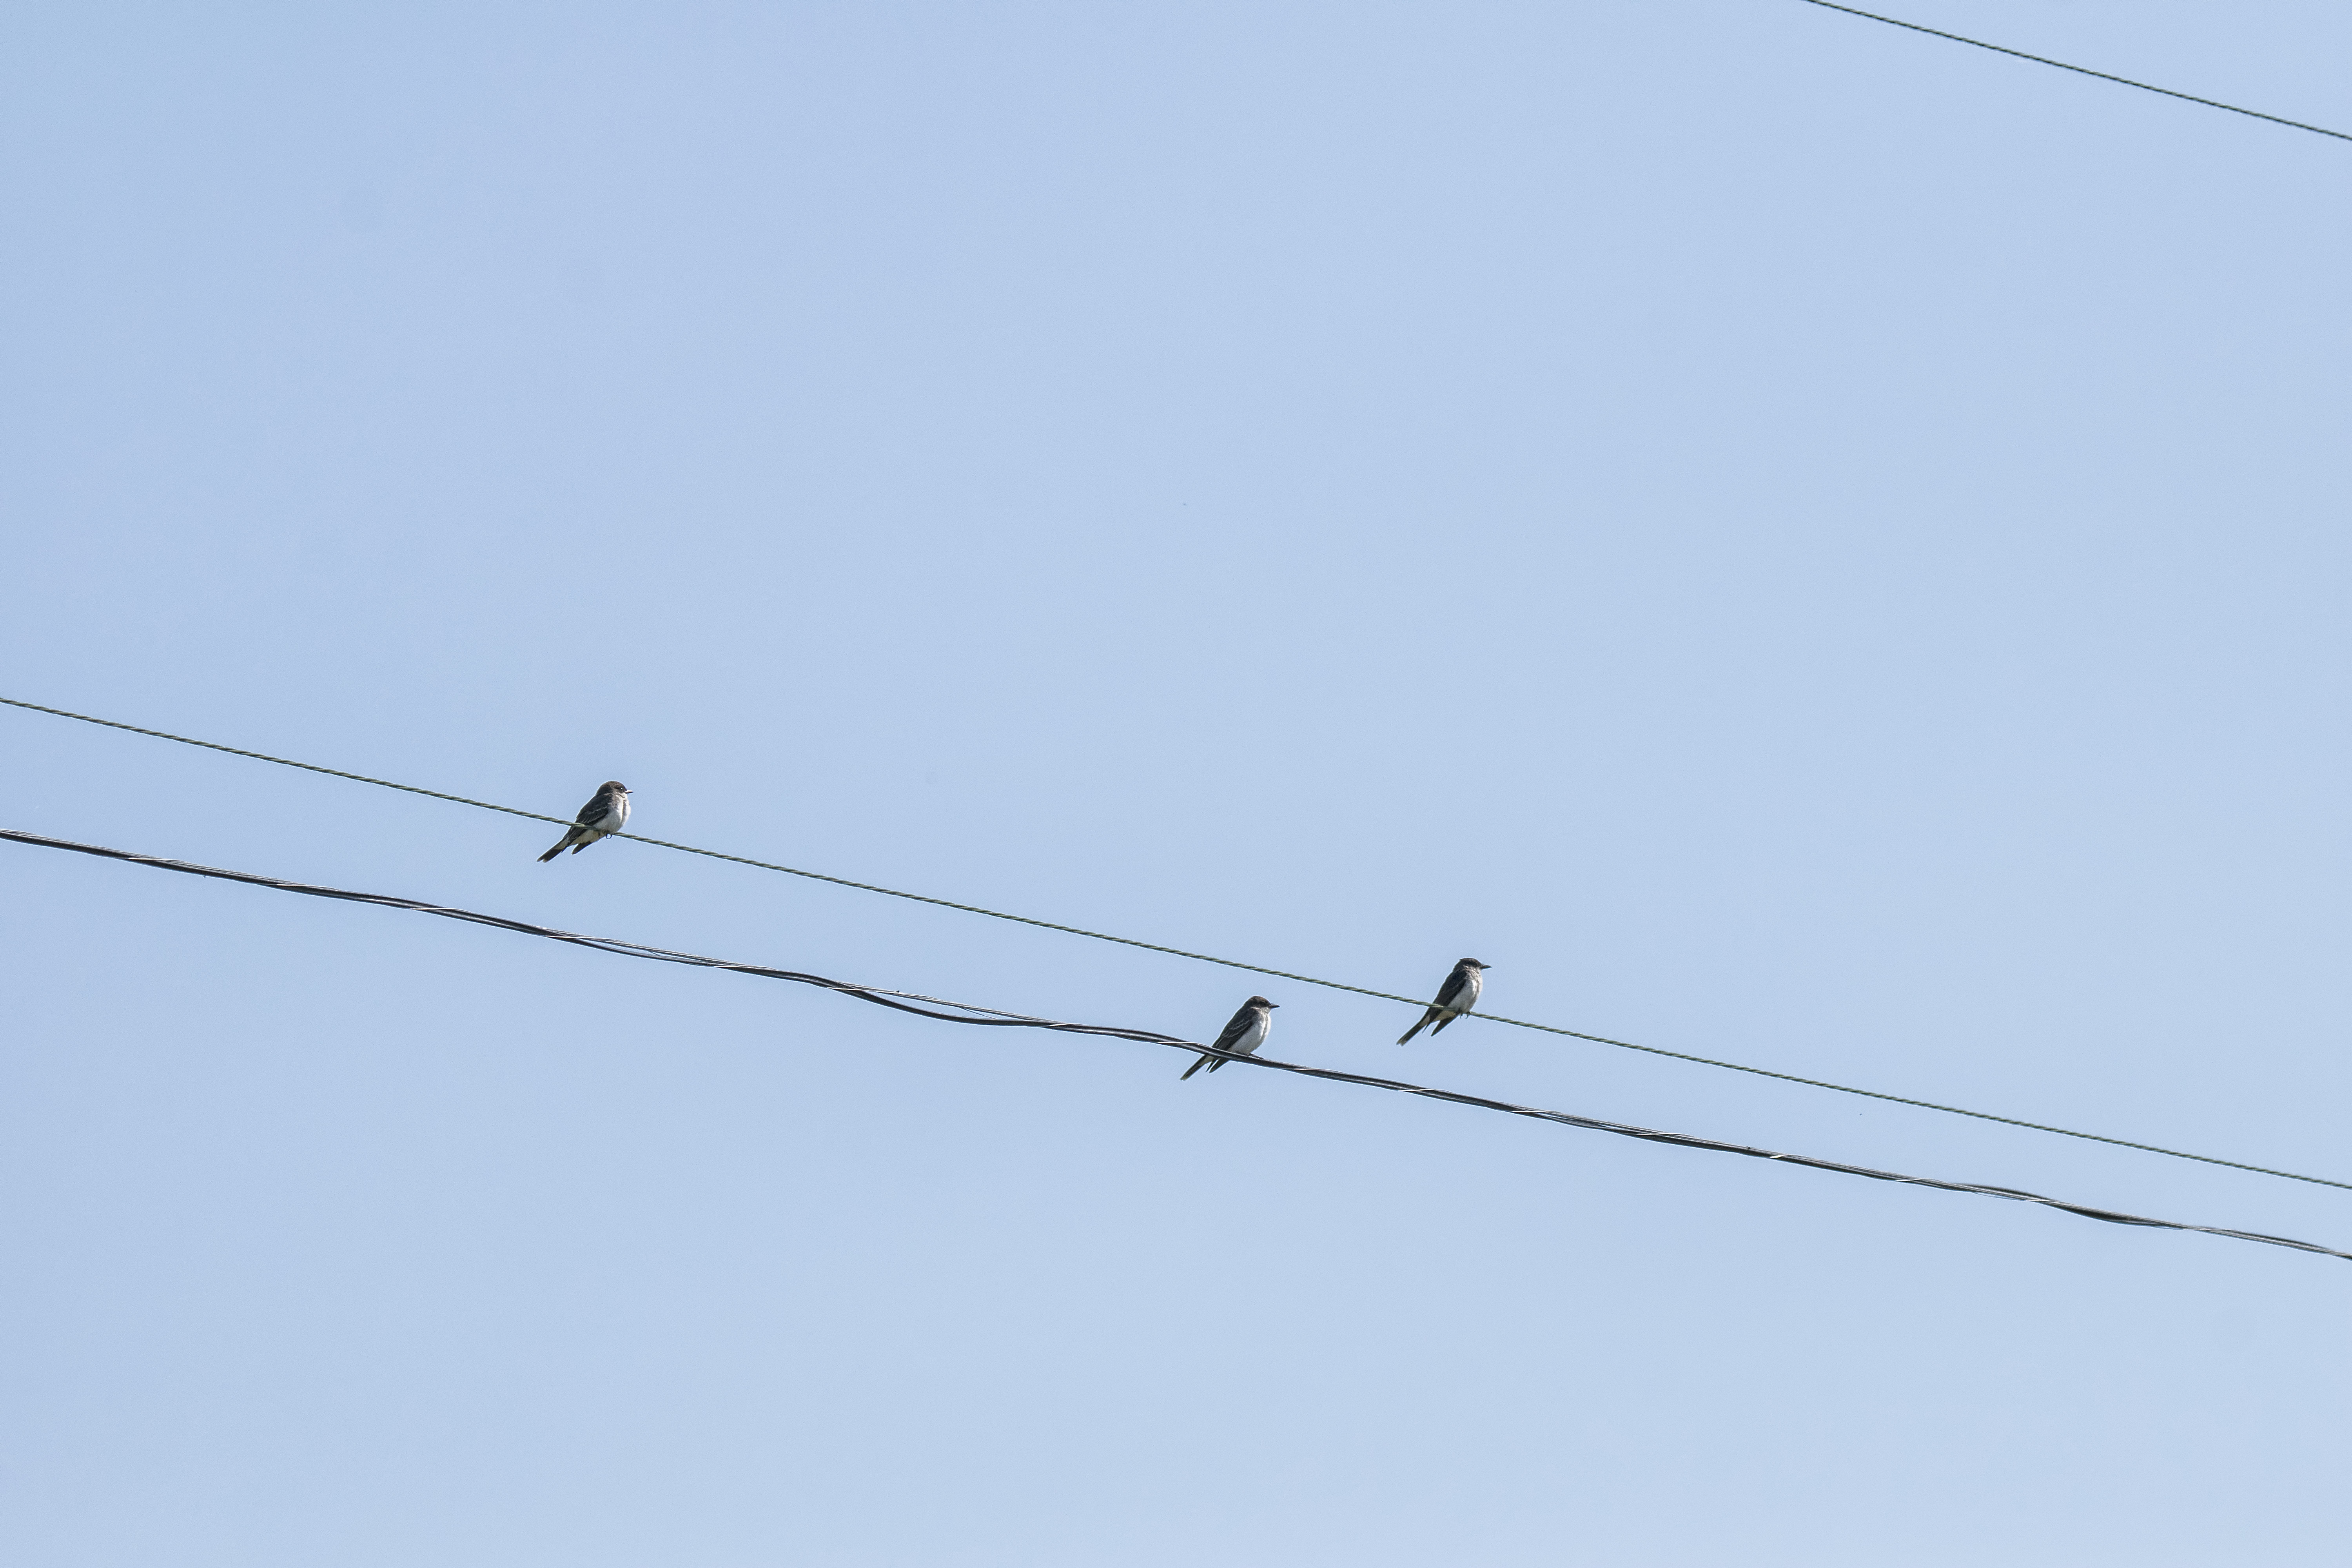
bird, wing, fence, sky, wind, line, mast, electricity, lighting, canada, eastern, quebec, sherbrooke, oiseau, tyran, tritri, kingbird, atmosphere of earth, outdoor structure, electronics accessory, overhead power line